White Tulip

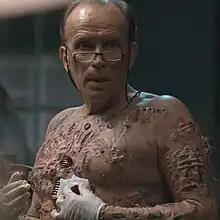
Scientist Alistair Peck (Peter Weller) has transformed his body into a personal time machine.

"White Tulip" is the 18th episode of the second season of the American science fiction drama television series "Fringe". It follows a scientist (Peter Weller) in his quest to time travel back and save his fiancée, while the Fringe team investigates the consequences of his actions, and Walter (John Noble) struggles to tell his son Peter (Joshua Jackson) he was stolen from the parallel universe as a boy.